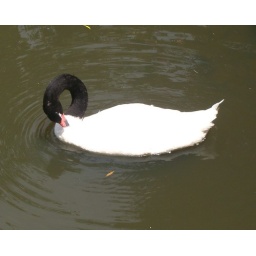
some sort of bird in the water